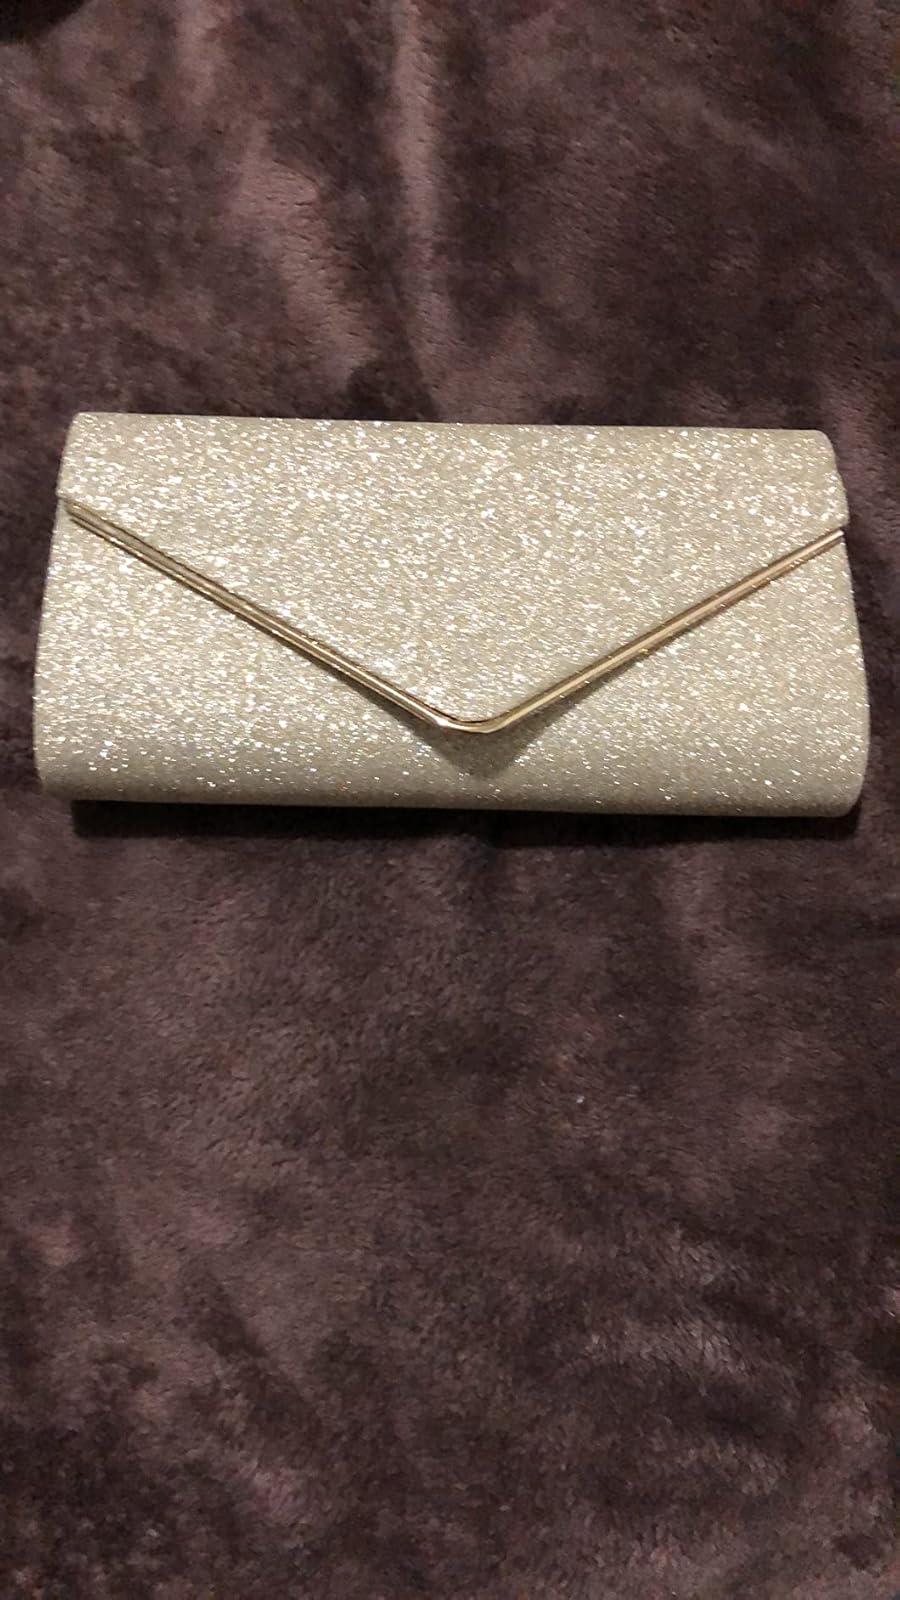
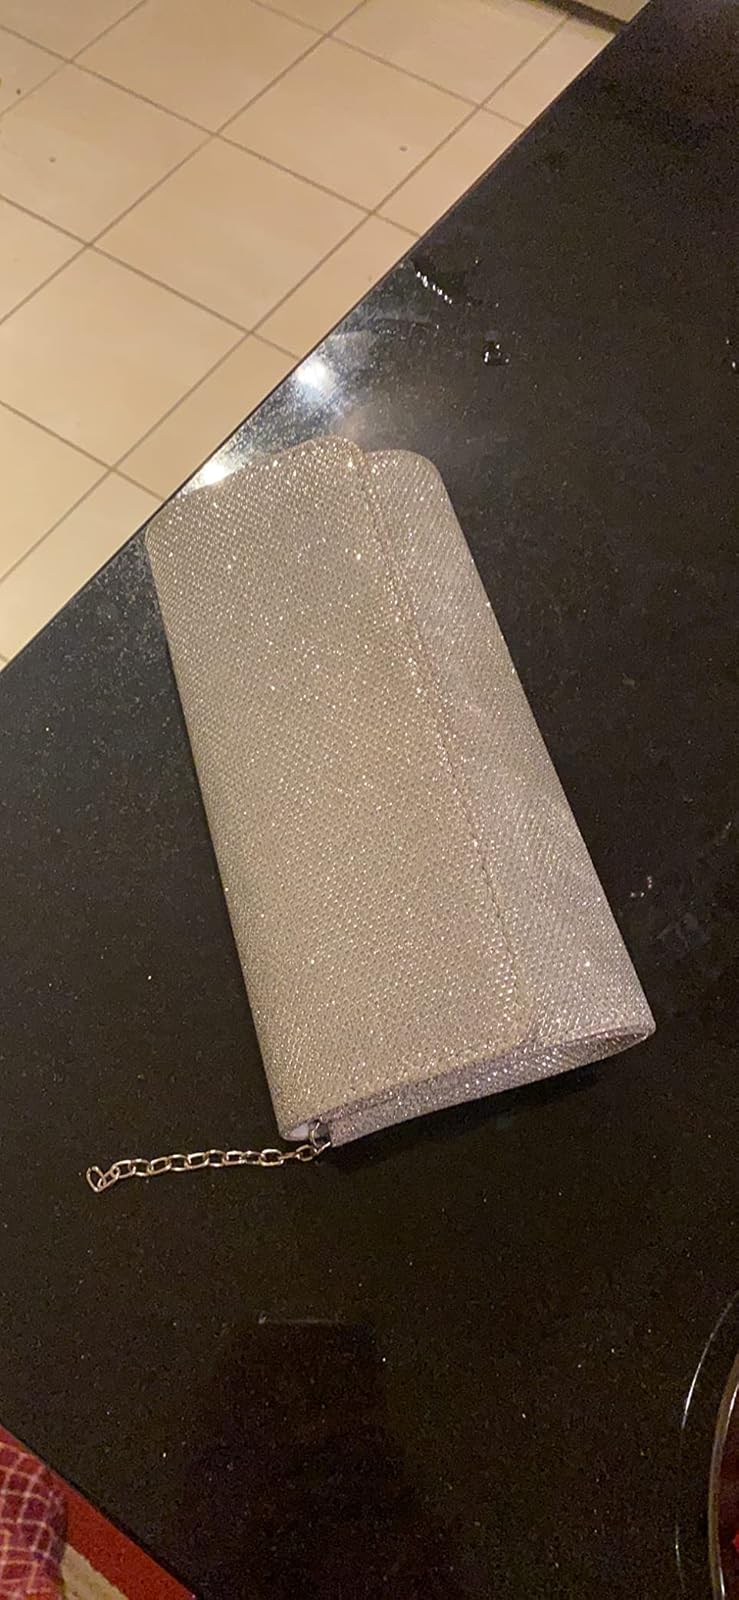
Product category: accessories_handbag
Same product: no